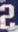
Number: 2